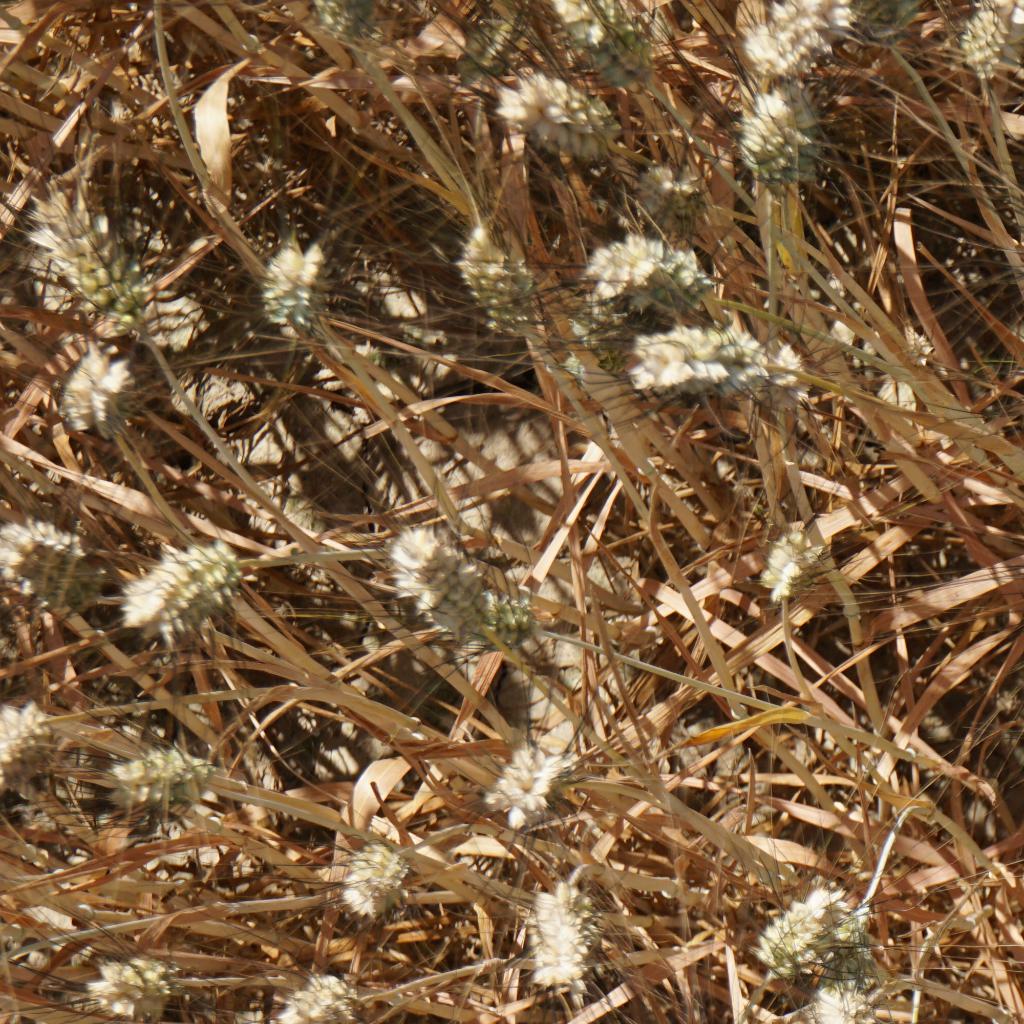
Country: France
Location: Gréoux
Wheat development stage: Filling - Ripening